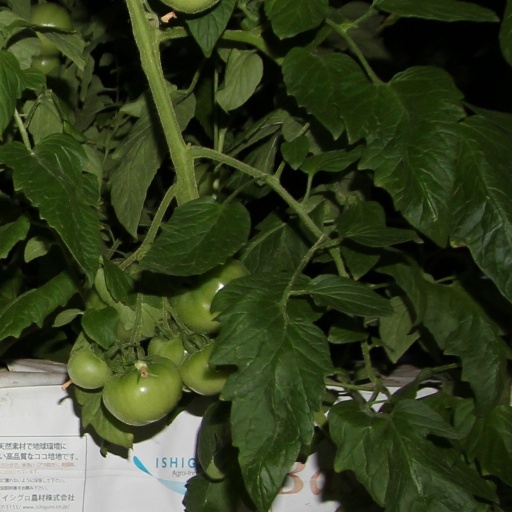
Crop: tomato